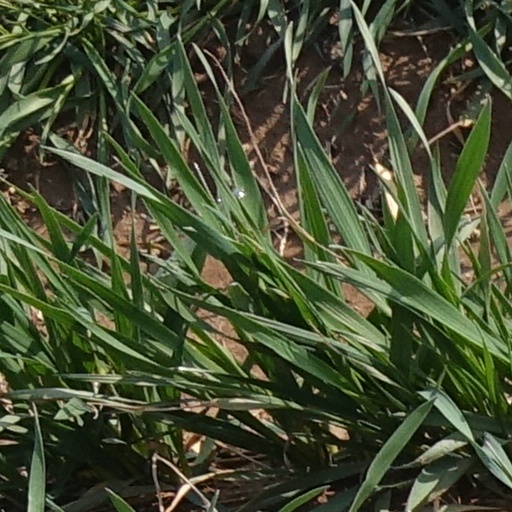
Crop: wheat